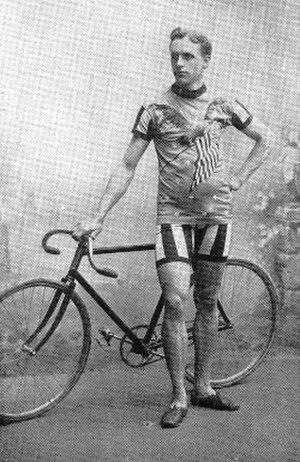
George A. Banker est un coureur cycliste américain. Il a notamment été champion du monde de vitesse en 1898.